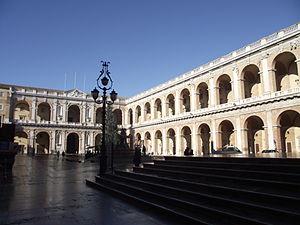
Donato di Angelo di Pascuccio dit Bramante, est né en 1444 à Fermignano près d'Urbino dans la Région des Marches en Italie et mort le 11 avril 1514 à Rome. Polymathe, Bramante compte parmi les architectes et les peintres les plus importants de la Renaissance. Il est également musicien et auteur d’un traité d’architecture ainsi que d’écrits de nature poétique, satirique et épistolaire.
Loreto, francisé en Lorette, est une commune italienne de 12 810 habitants, située dans la province d'Ancône, dans la région Marches, en Italie centrale